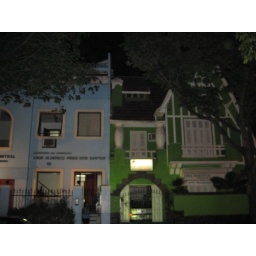
some colorful houses in botafogo.